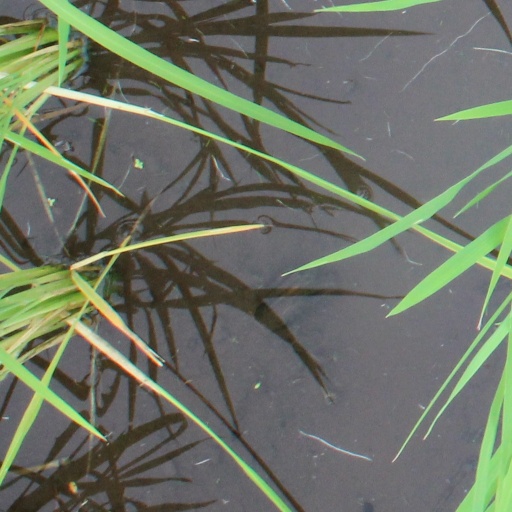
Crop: rice